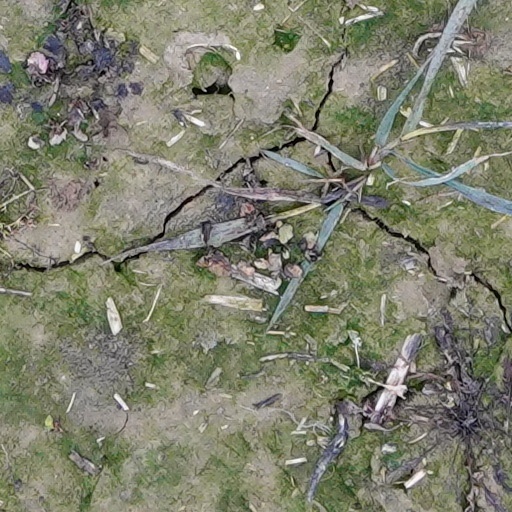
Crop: wheat